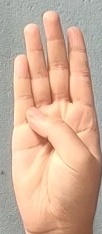
ASL sign: B